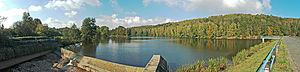
Cette image montre le réservoir de Koberbach (Saxony, Allemagne). Elle a été obtenue en assemblant quatre photographies. Camera data Camera Nikon D70 Lens Nikon 18-70 AF-S DX / 3.5-4.5 G IF-ED Focal length 18 mm Aperture f/8 Exposure time 1/320 s Sensivity ISO 200